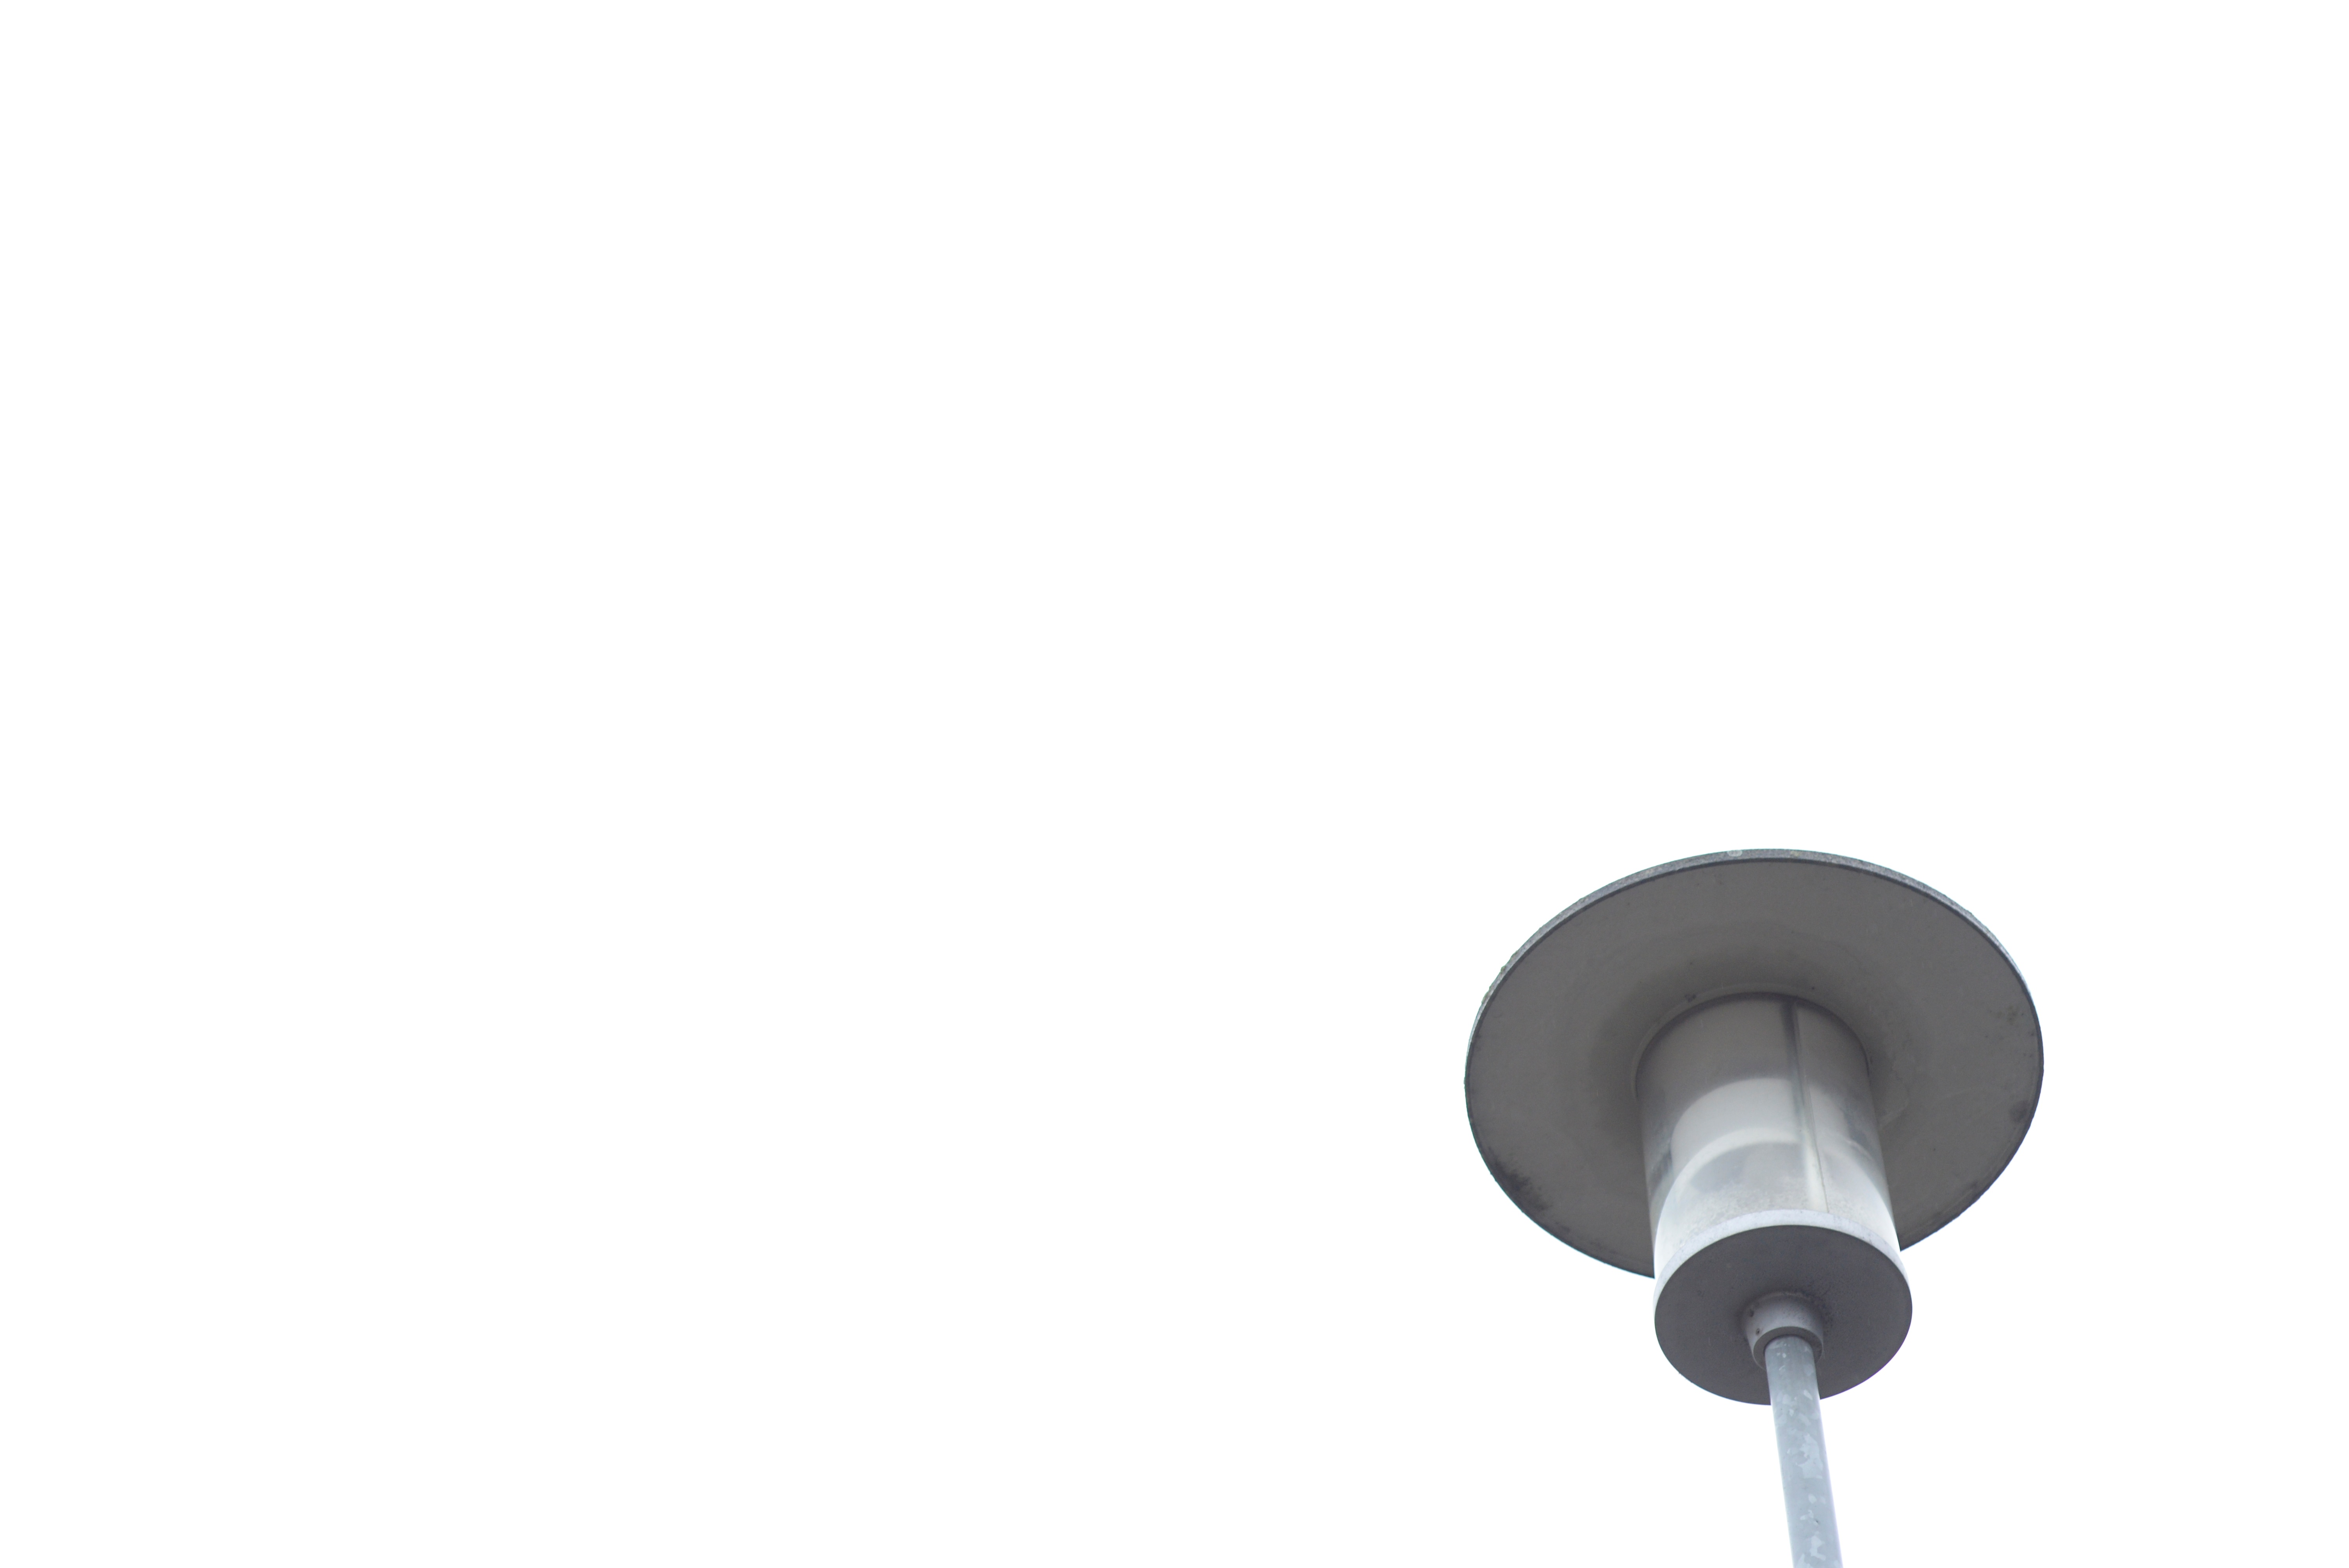
lamp, lighting, product, light fixture